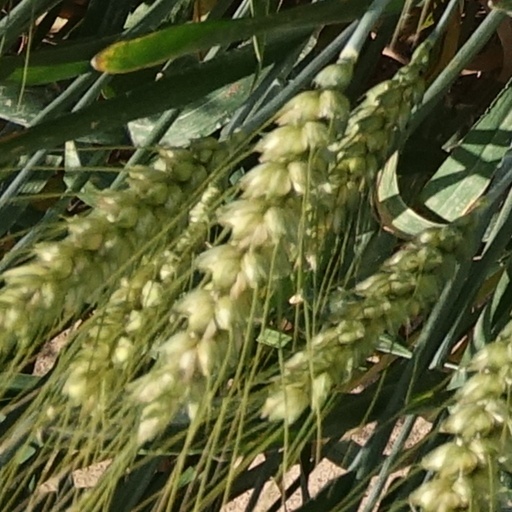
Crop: wheat